Order of Merit (Chile)

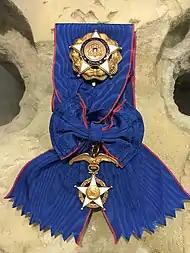
Grand Cross of the Order of Merit (Chile)

In 1817, Bernardo O'Higgins created the Legion of Merit, with the aim of recognizing the ones who have provided help to Chile, specially during its independence. In 1823, when O'Higgins fled the country after his abdication, the Legion was extinct.